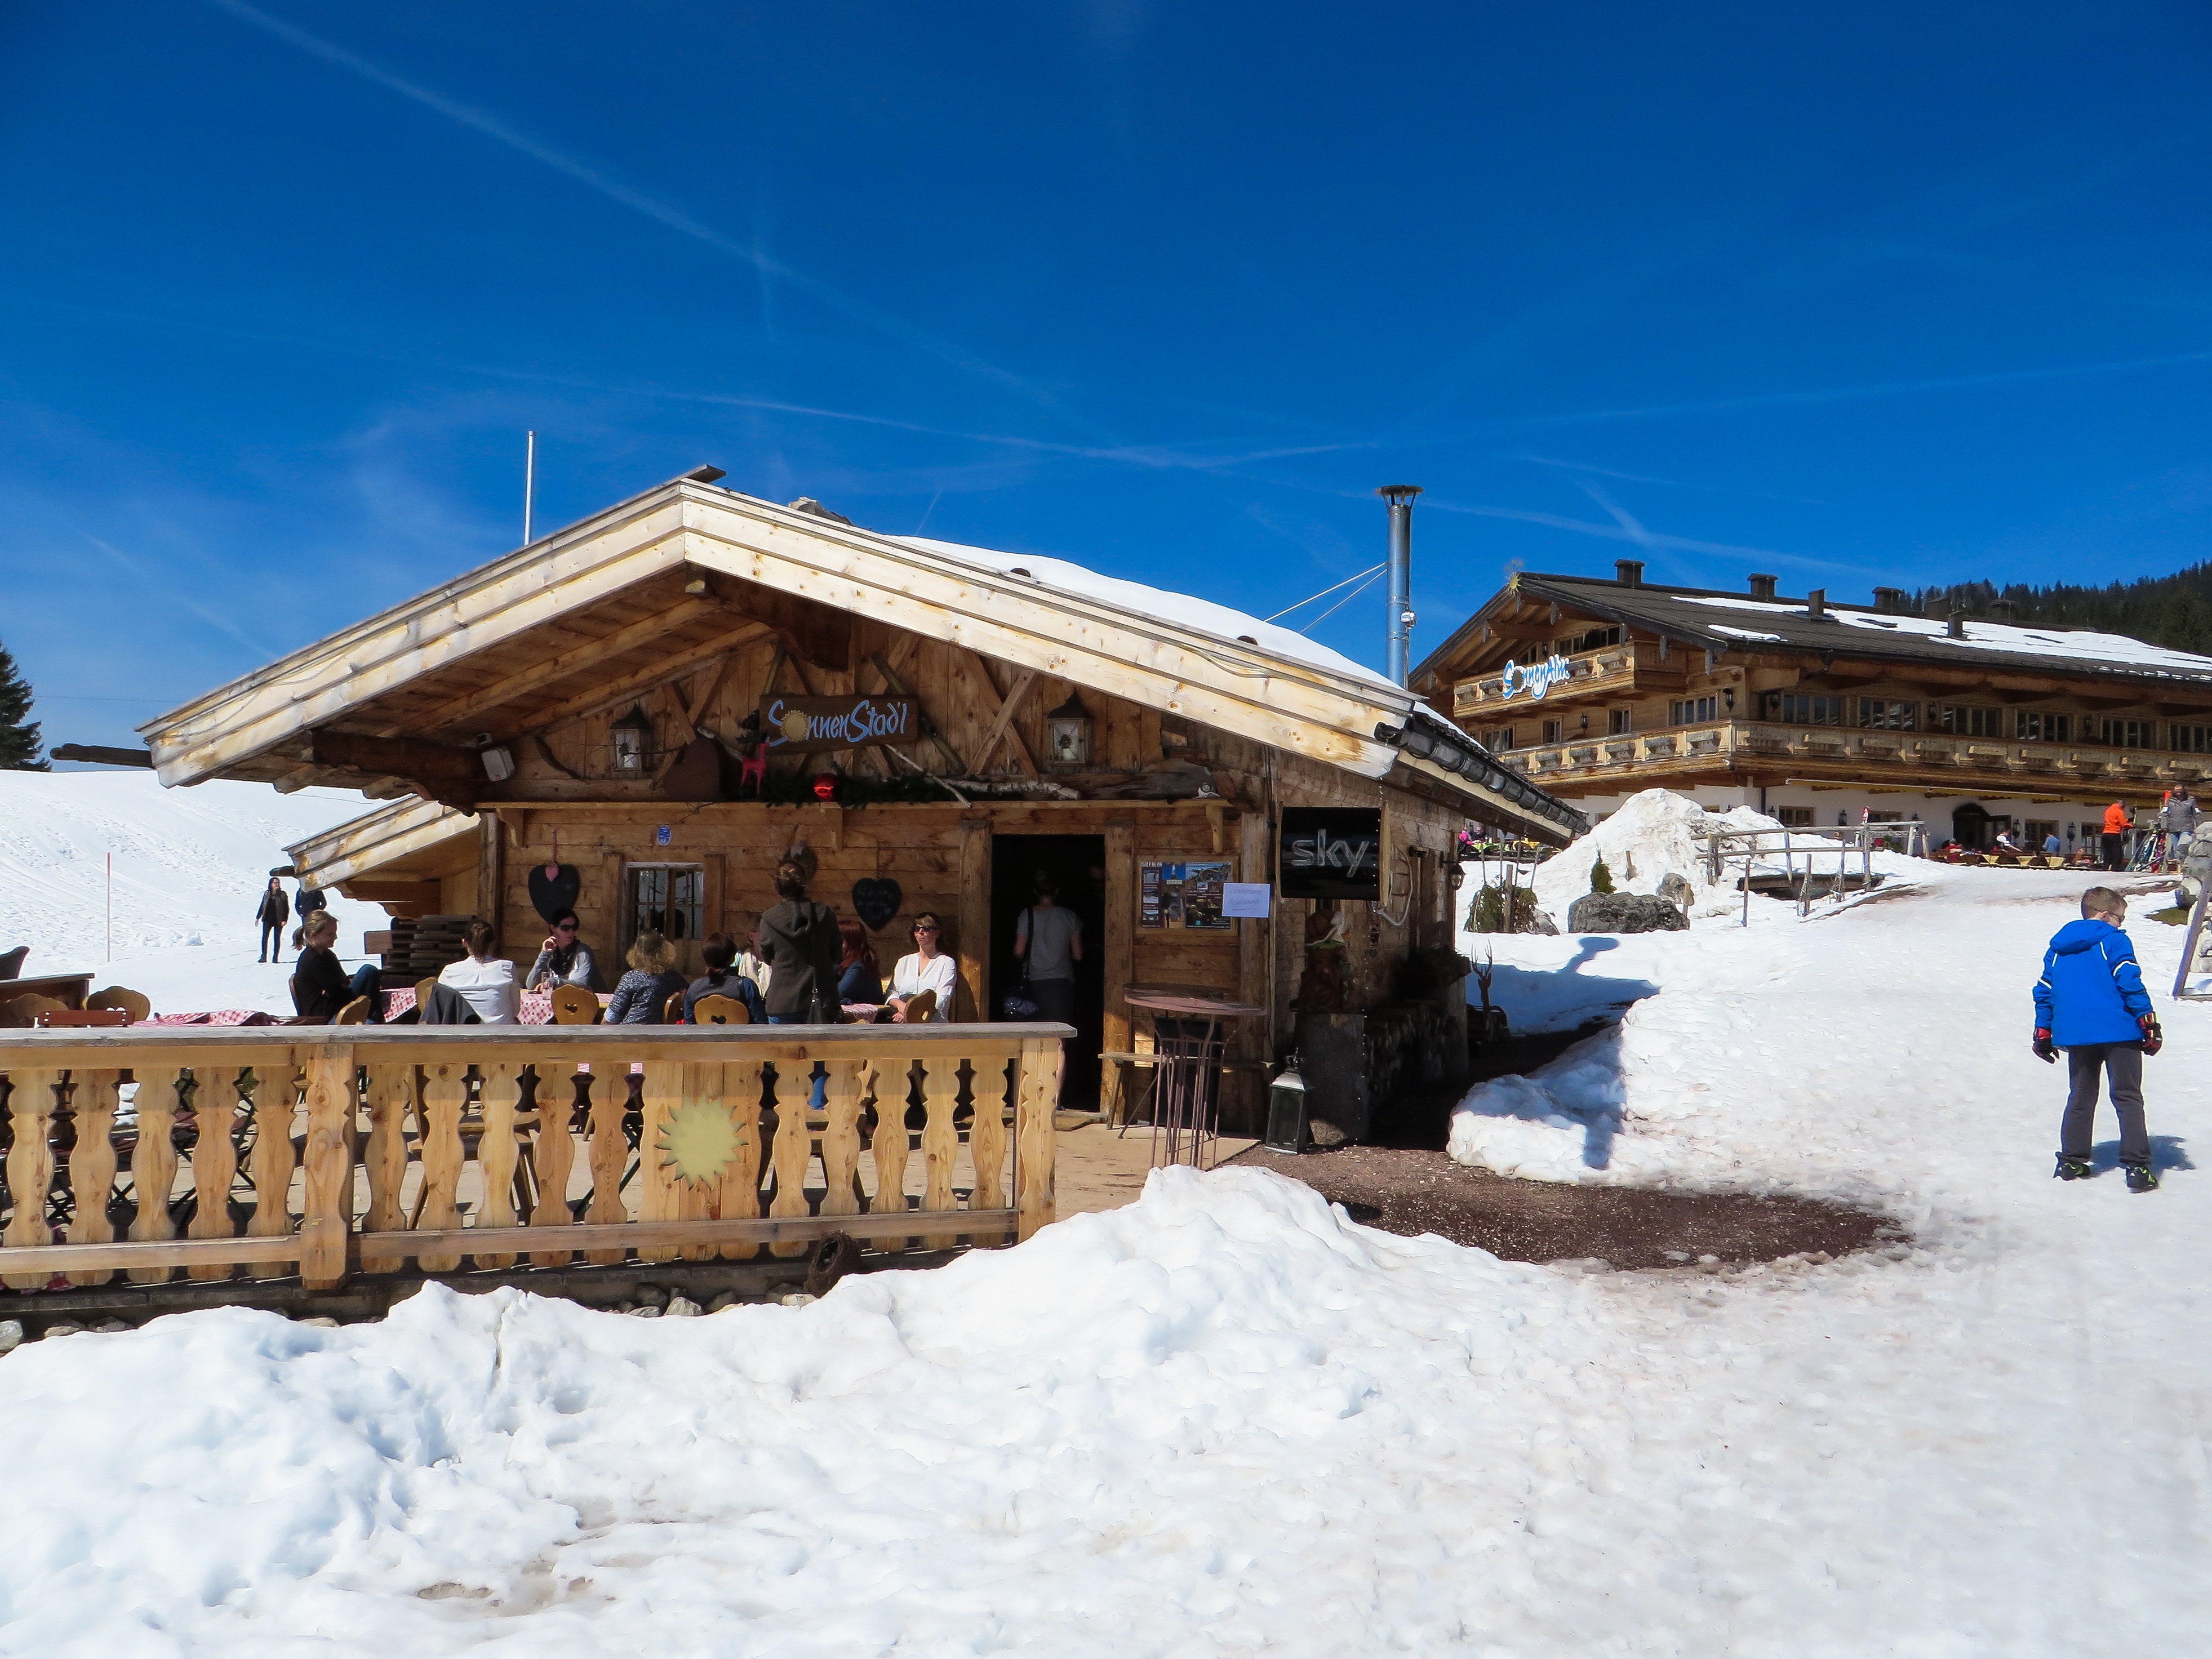
snow, winter, sun, town, vacation, hut, weather, skiing, season, resort, mountains, ski, break, log cabin, wintry, winter sports, ski area, mountain hut, ski poles, winkelmoosalm